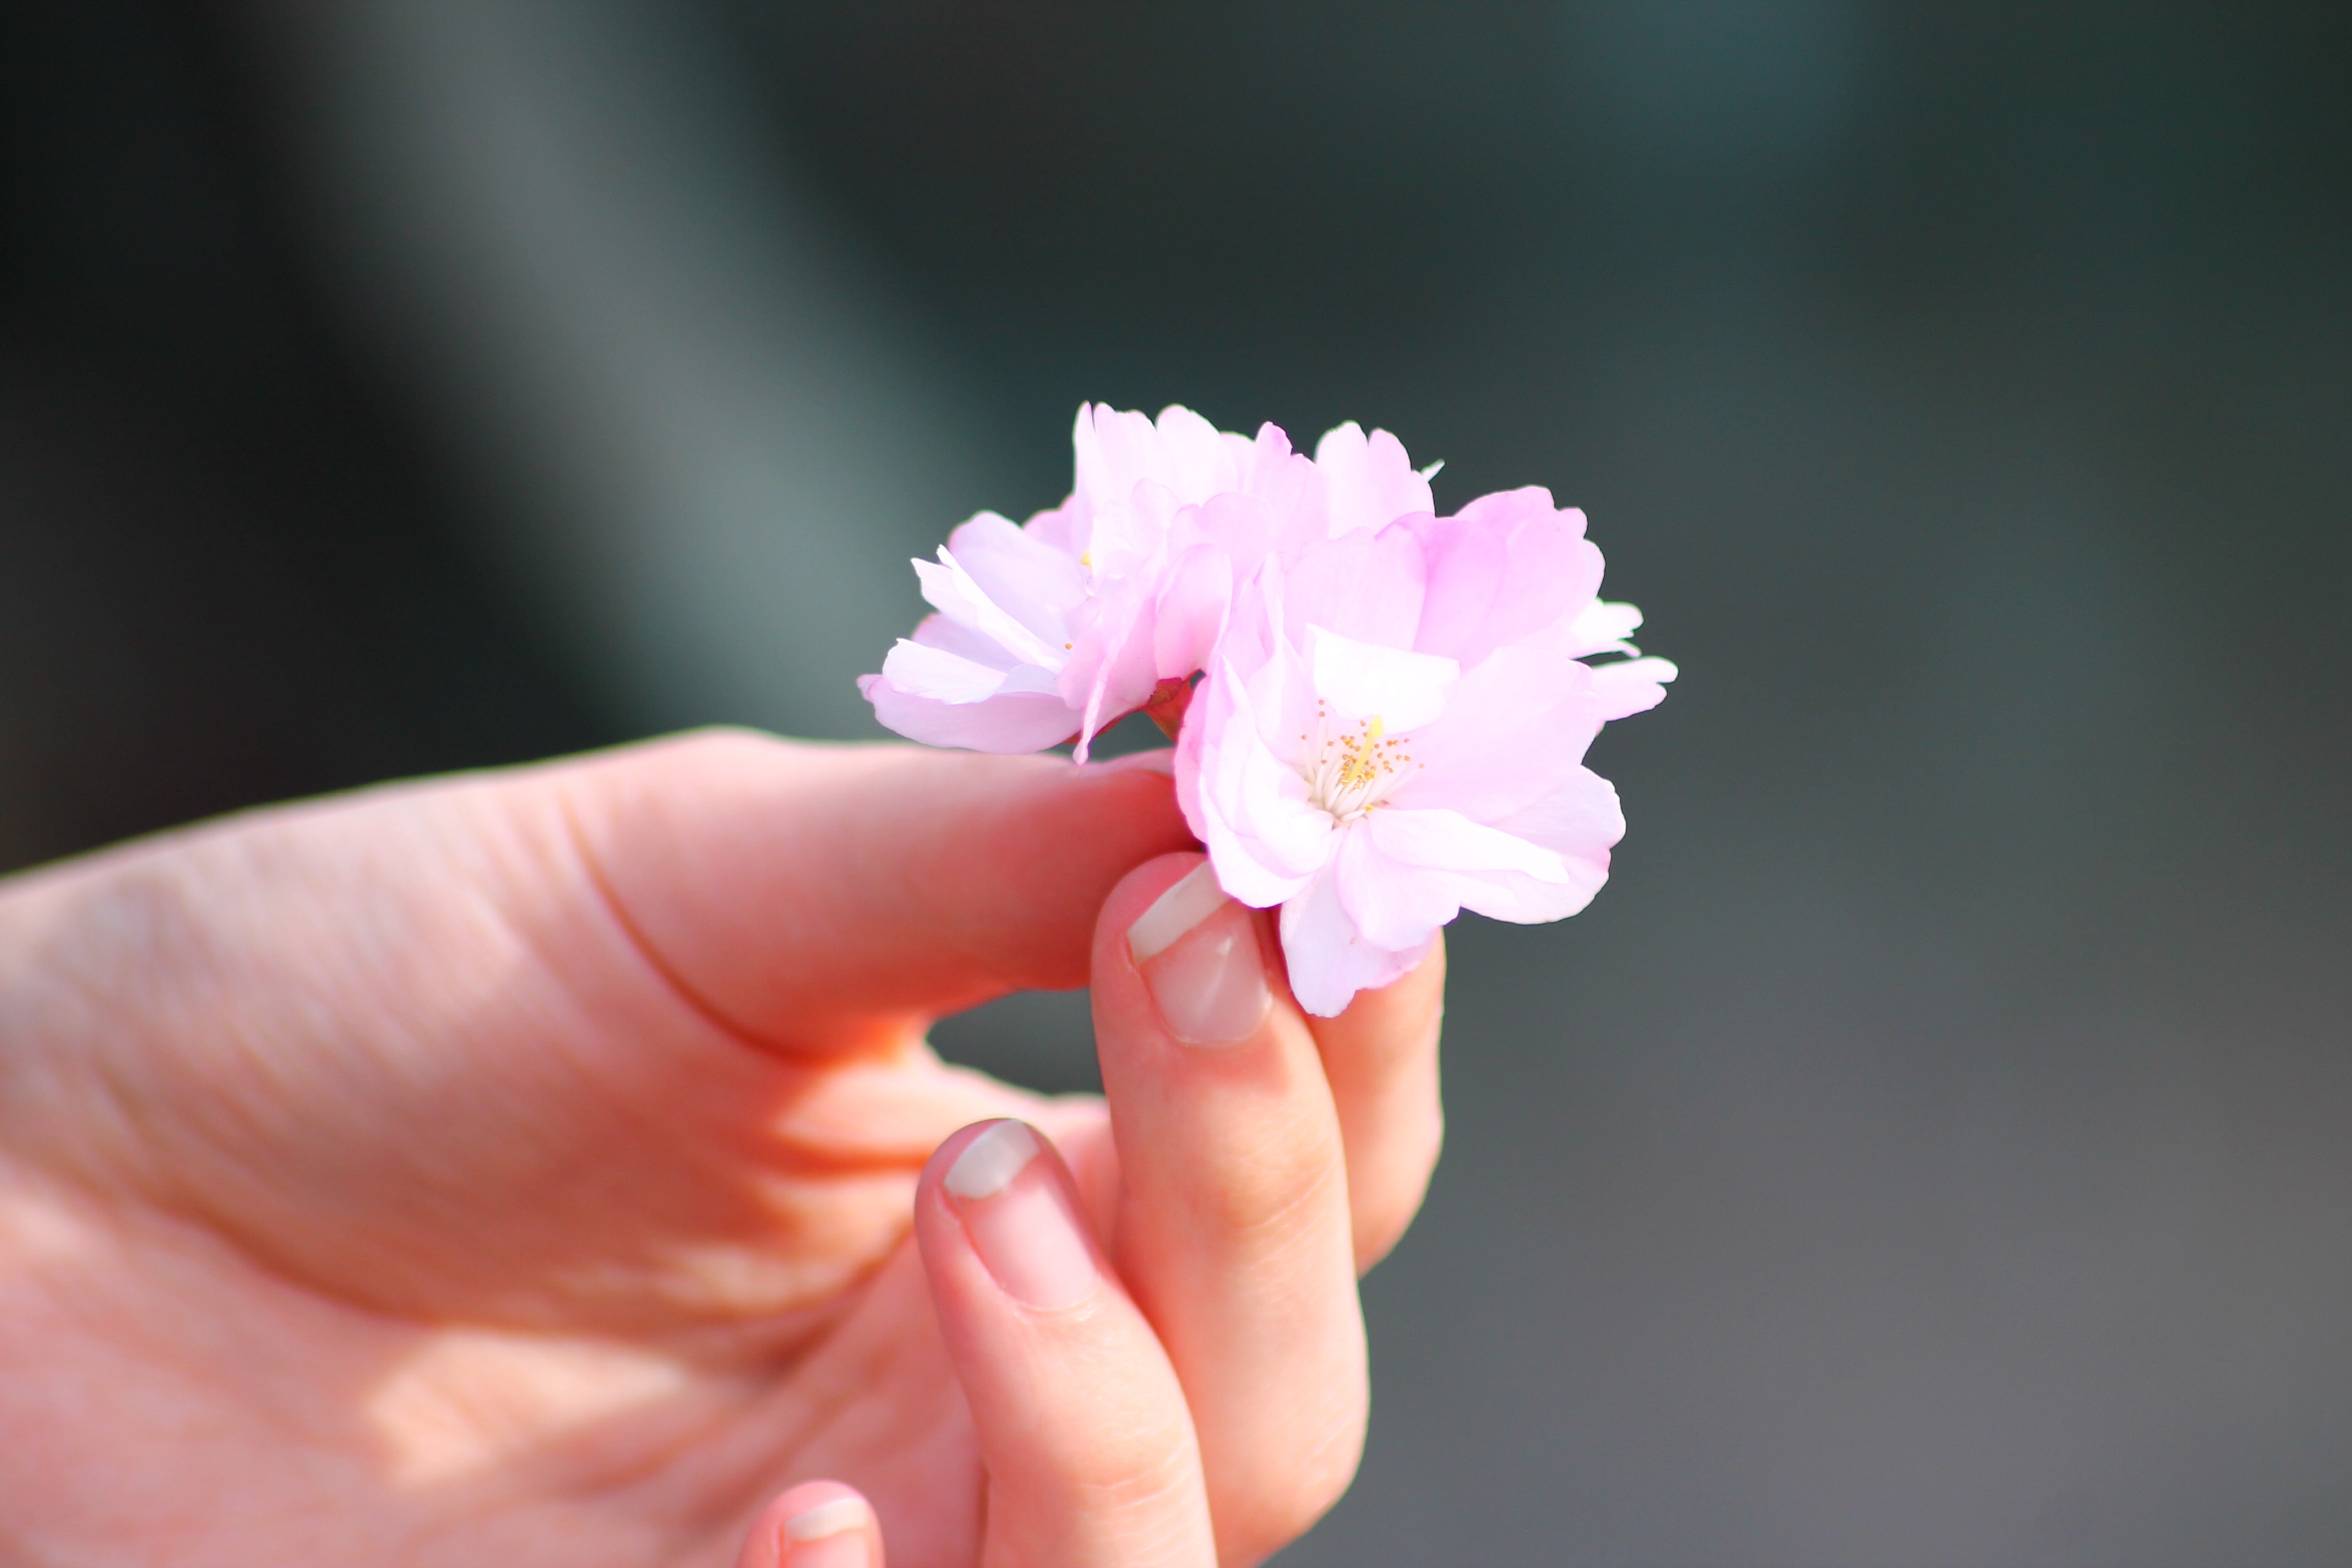
hand, blossom, plant, photography, flower, petal, finger, spring, garden, pink, flora, close up, japanese, sweden, beautiful, sakura, cherry, macro photography, flowering plant, land plant